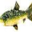
Label: trout